Nini Camps

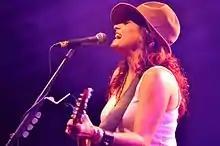
Camps performing with Antigone Rising in 2016

Nini Camps is an American folk rock singer-songwriter. She writes music for films and TV shows, and also performs as the lead singer of the all-female band Antigone Rising.